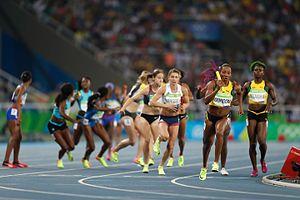
L'épreuve du relais 4 × 400 mètres féminin aux Jeux olympiques de 2016 se déroule les 19 et 20 août 2016 au Stade olympique de Rio de Janeiro, au Brésil.